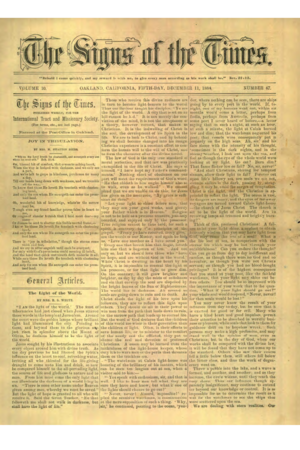
Première page de la revue Sign of the Times de 1884
Alonzo Trevier Jones est un pasteur et prédicateur de l'Église adventiste du septième jour, connu pour son impact sur la théologie de l'Église, avec son ami et associé Ellet J. Waggoner. Il était un des participants clés dans la session de 1888 de la Conférence générale de Minneapolis considérée comme un événement marquant dans l'histoire de l'Église adventiste du septième jour.